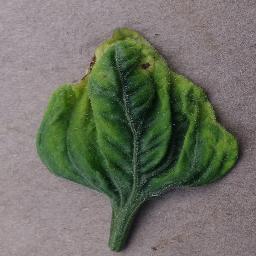
Label: Tomato___Tomato_Yellow_Leaf_Curl_Virus